Tudor Băluță

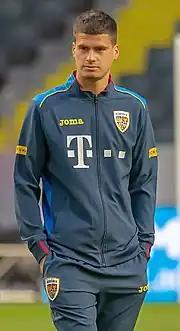
Băluță with Romania in 2019

Tudor Cristian Băluță (born 27 March 1999) is a Romanian professional footballer who plays as a defensive midfielder or a centre-back for Liga I club Universitatea Craiova.